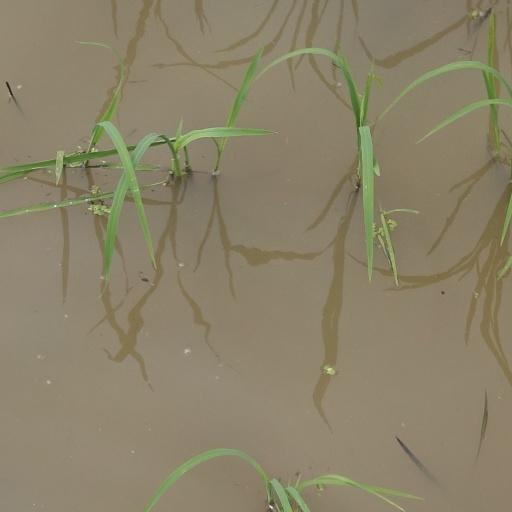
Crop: rice